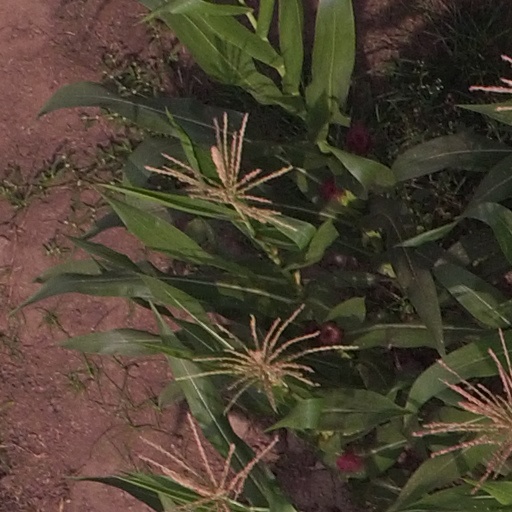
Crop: maize; corn